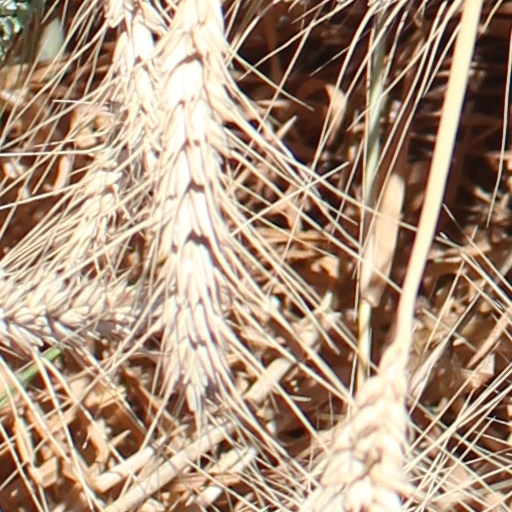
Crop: wheat